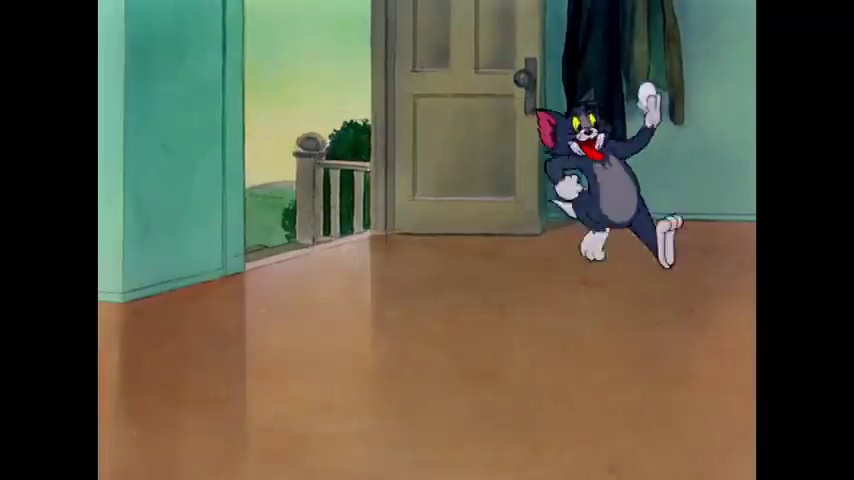
Portrait style: Cartoon Portrait